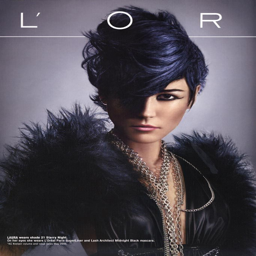
there 's something so beautiful , an edgy sophistication to navy blue hair